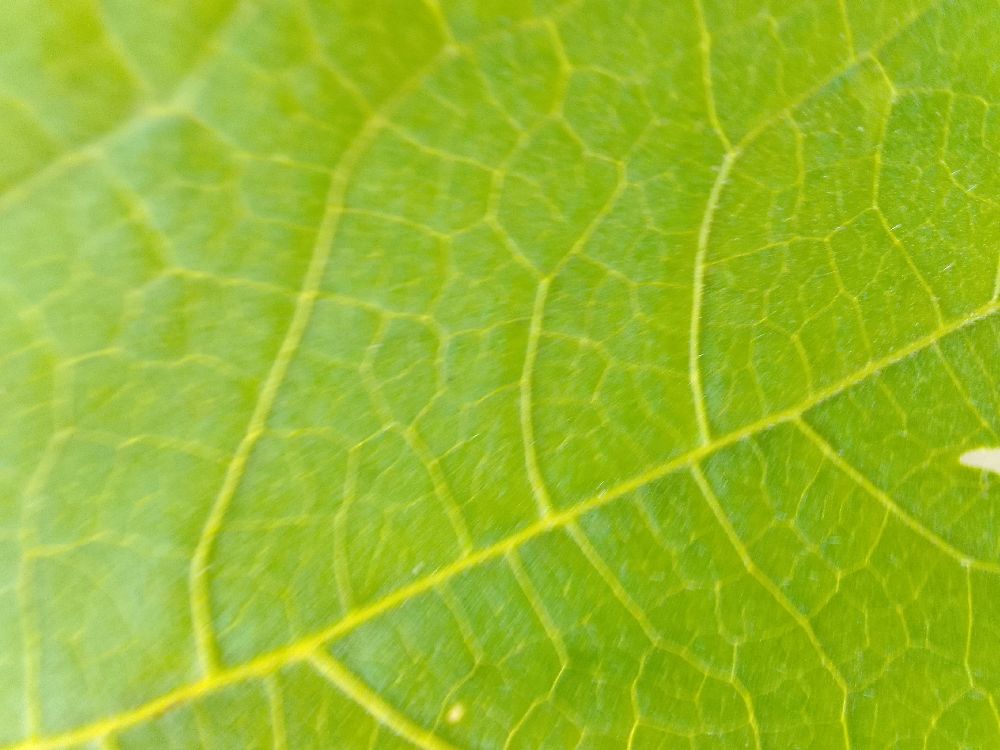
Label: healthy